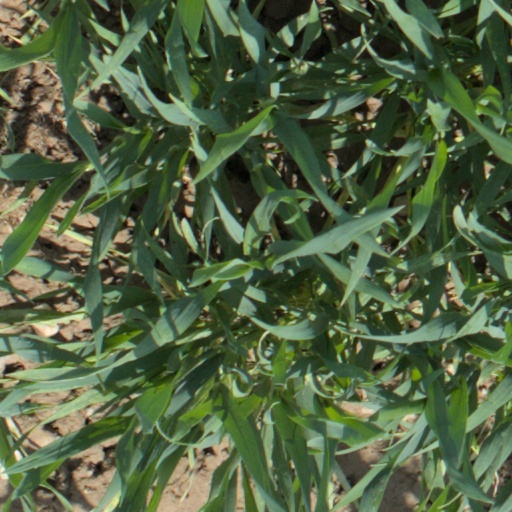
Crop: wheat